Lake Superior Provincial Park

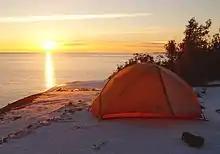
Camping at Lake Superior Provincial Park

While the Ojibwe were forced to cede their lands to the Canadian government under an 1850 Treaty in exchange for reserves and annuities, they have preserved hunting and fishing rights to former territory. In the 1940s, the Lake Superior Provincial Park was established, and it took over an Ojibwe fishing village known as "Nanabozhung" within the boundaries.